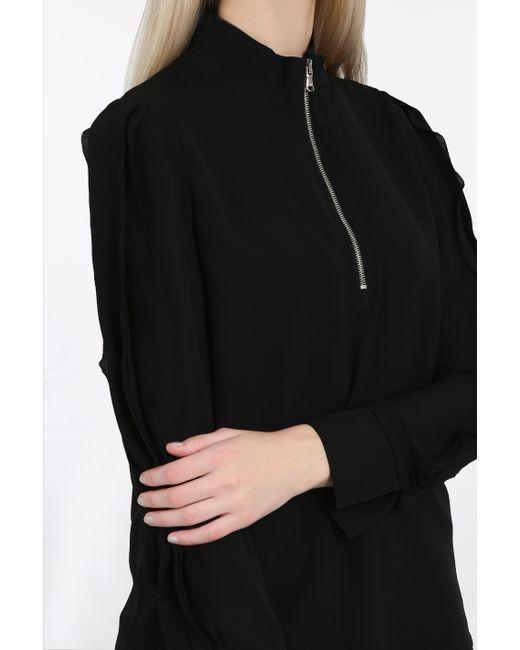
schwarzer lässiger Winterpullover mit silbernem Reißverschluss